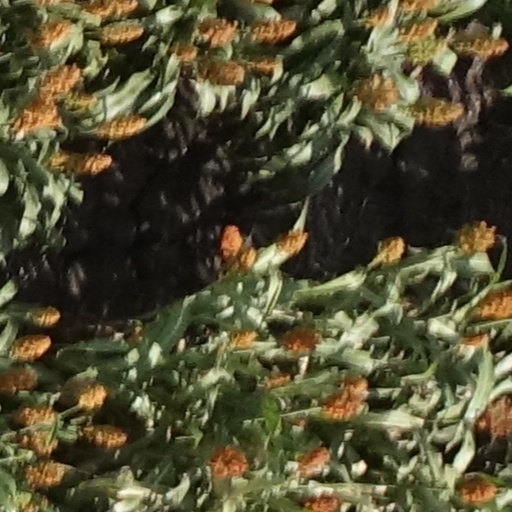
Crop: sorghum